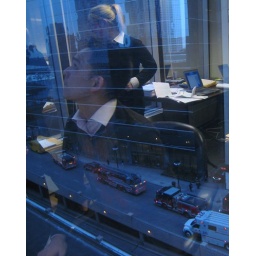
from the office building. every fire truck in chicago on scene. clinton lin checking it out through the reflection